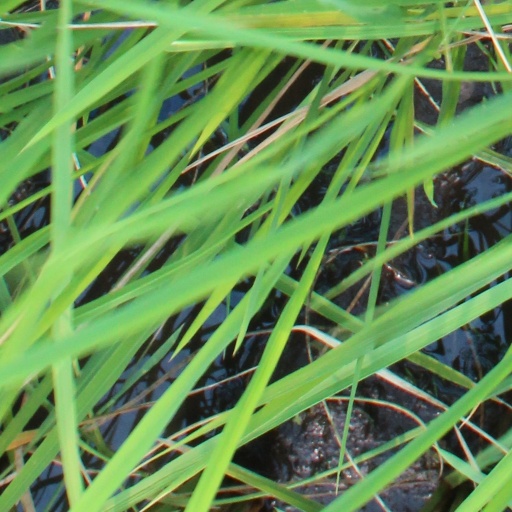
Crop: rice